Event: Nepal Earthquake
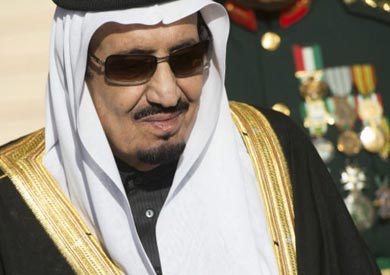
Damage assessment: no_damage